Dreyfus Point

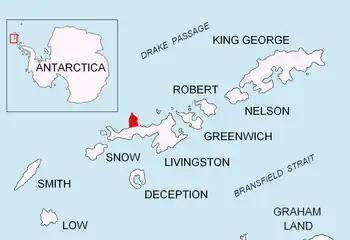
Location of Ioannes Paulus II Peninsula on Livingston Island in the South Shetland Islands.

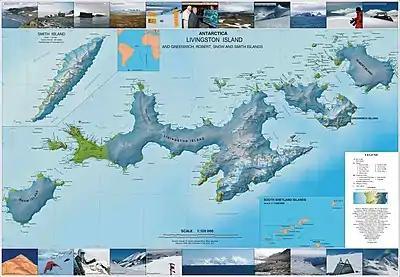
Topographic map of Livingston Island, Greenwich, Robert, Snow and Smith Islands.

Dreyfus Point is a rounded low point on the west coast of Ioannes Paulus II Peninsula, western Livingston Island in the South Shetland Islands, Antarctica.